Thomas FitzGerald, 2nd Baron Desmond

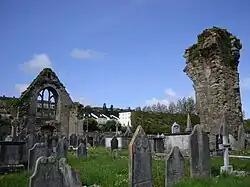
North Abbey, Youghal

Thomas Fitzmaurice FitzGerald, 2nd Baron of Desmond (died 1298), was the son of Maurice FitzJohn FitzGerald and grandson of John FitzThomas FitzGerald from whom he inherited the title.